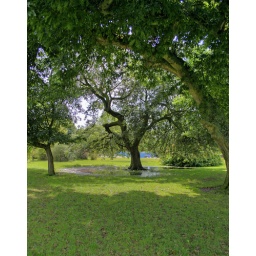
HDR in the park in Waterford this morning. The pool of water at the base of the tree caught my eye.